David Garrett

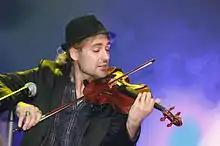
Garrett performing in 2010

David Garrett Christian Bongartz (born 4 September 1980), known by his stage name David Garrett, is a German classical and crossover violinist and recording artist.